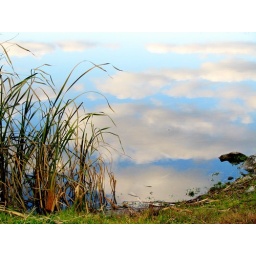
sky in the water